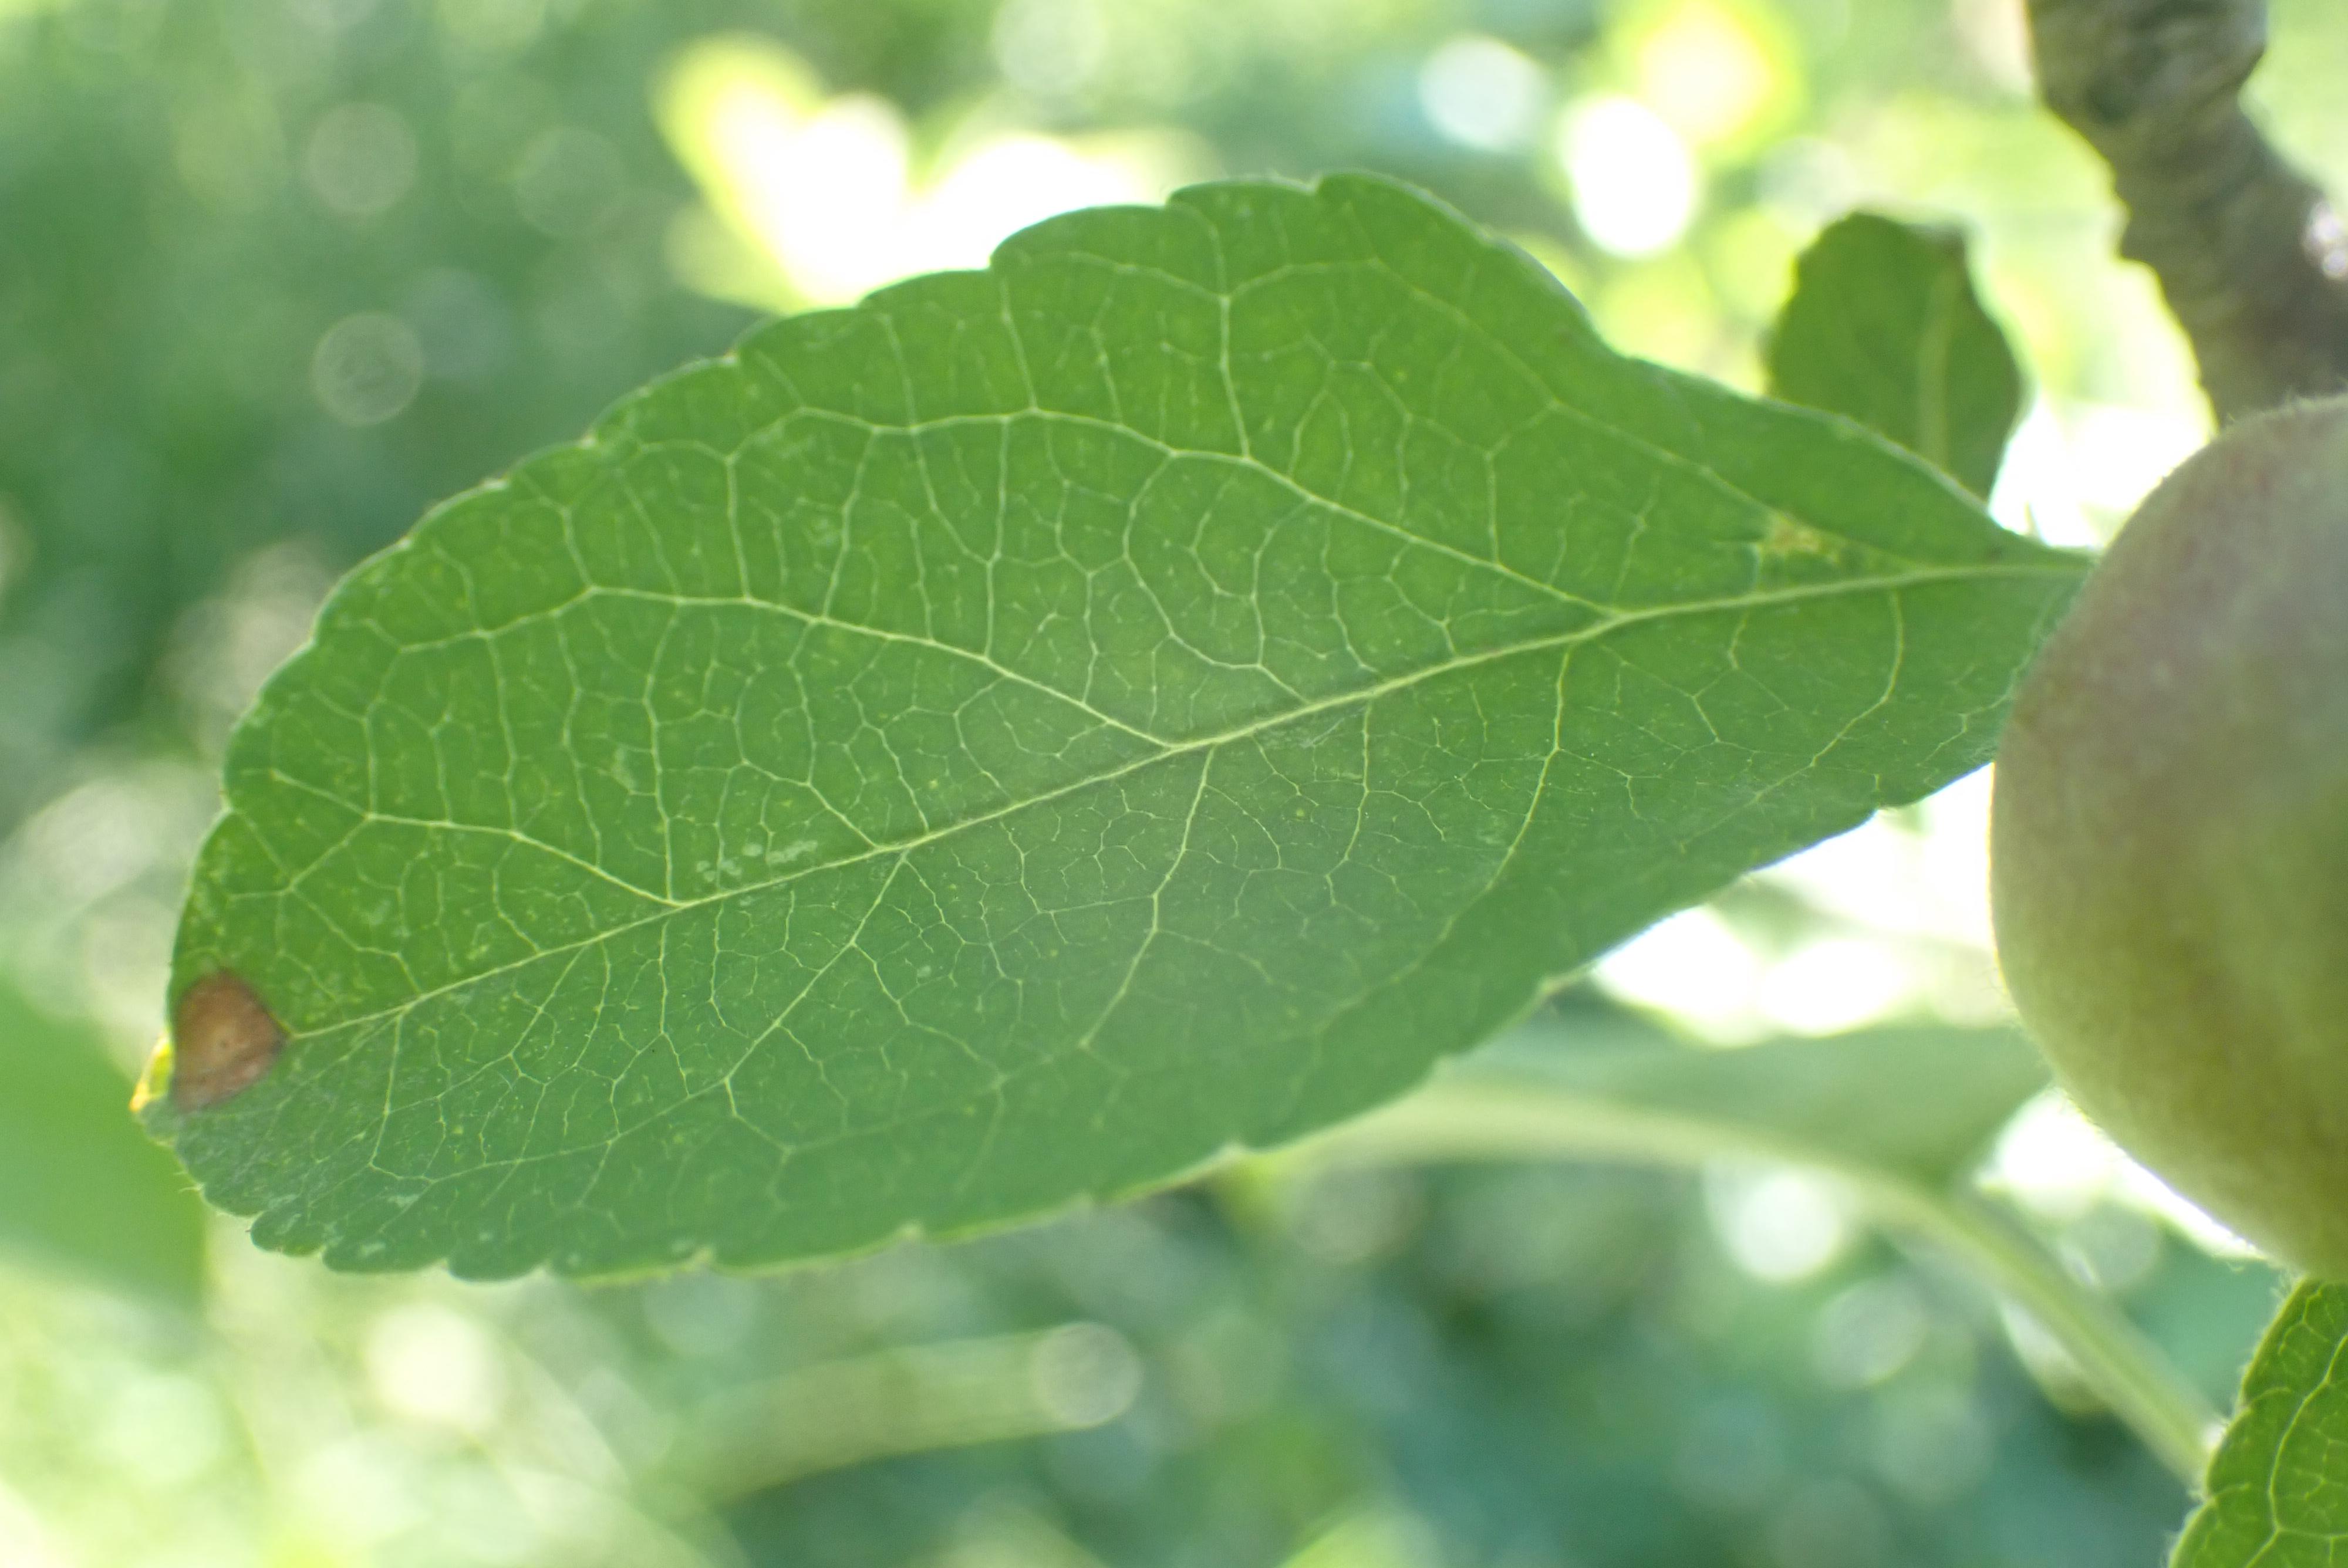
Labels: frog_eye_leaf_spot